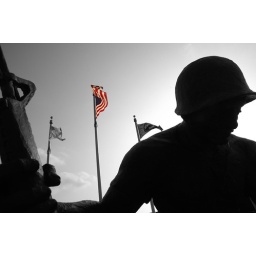
Print available in 4x6, 5x7, 8x10, and 8x8 (square)|Available in lustre or glossy/No border, black or white border